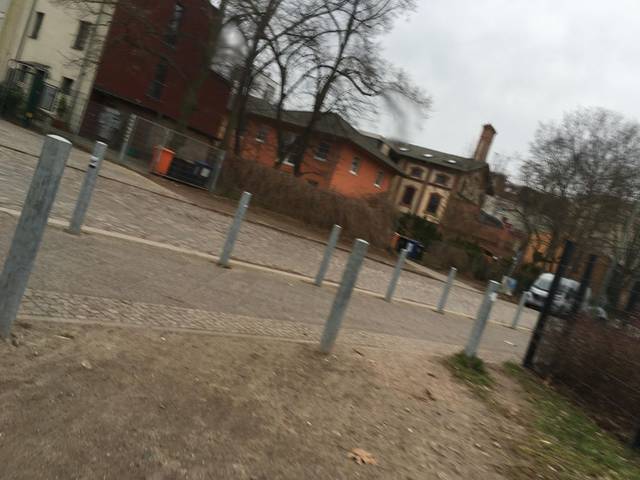
Region: Germany
Coordinates: 52.568, 13.392